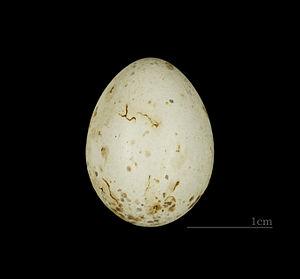
Le Léiothrix jaune, plus connu sous le nom erroné de Rossignol du Japon, est une espèce d'oiseaux de la famille des Leiothrichidae d'origine asiatique.